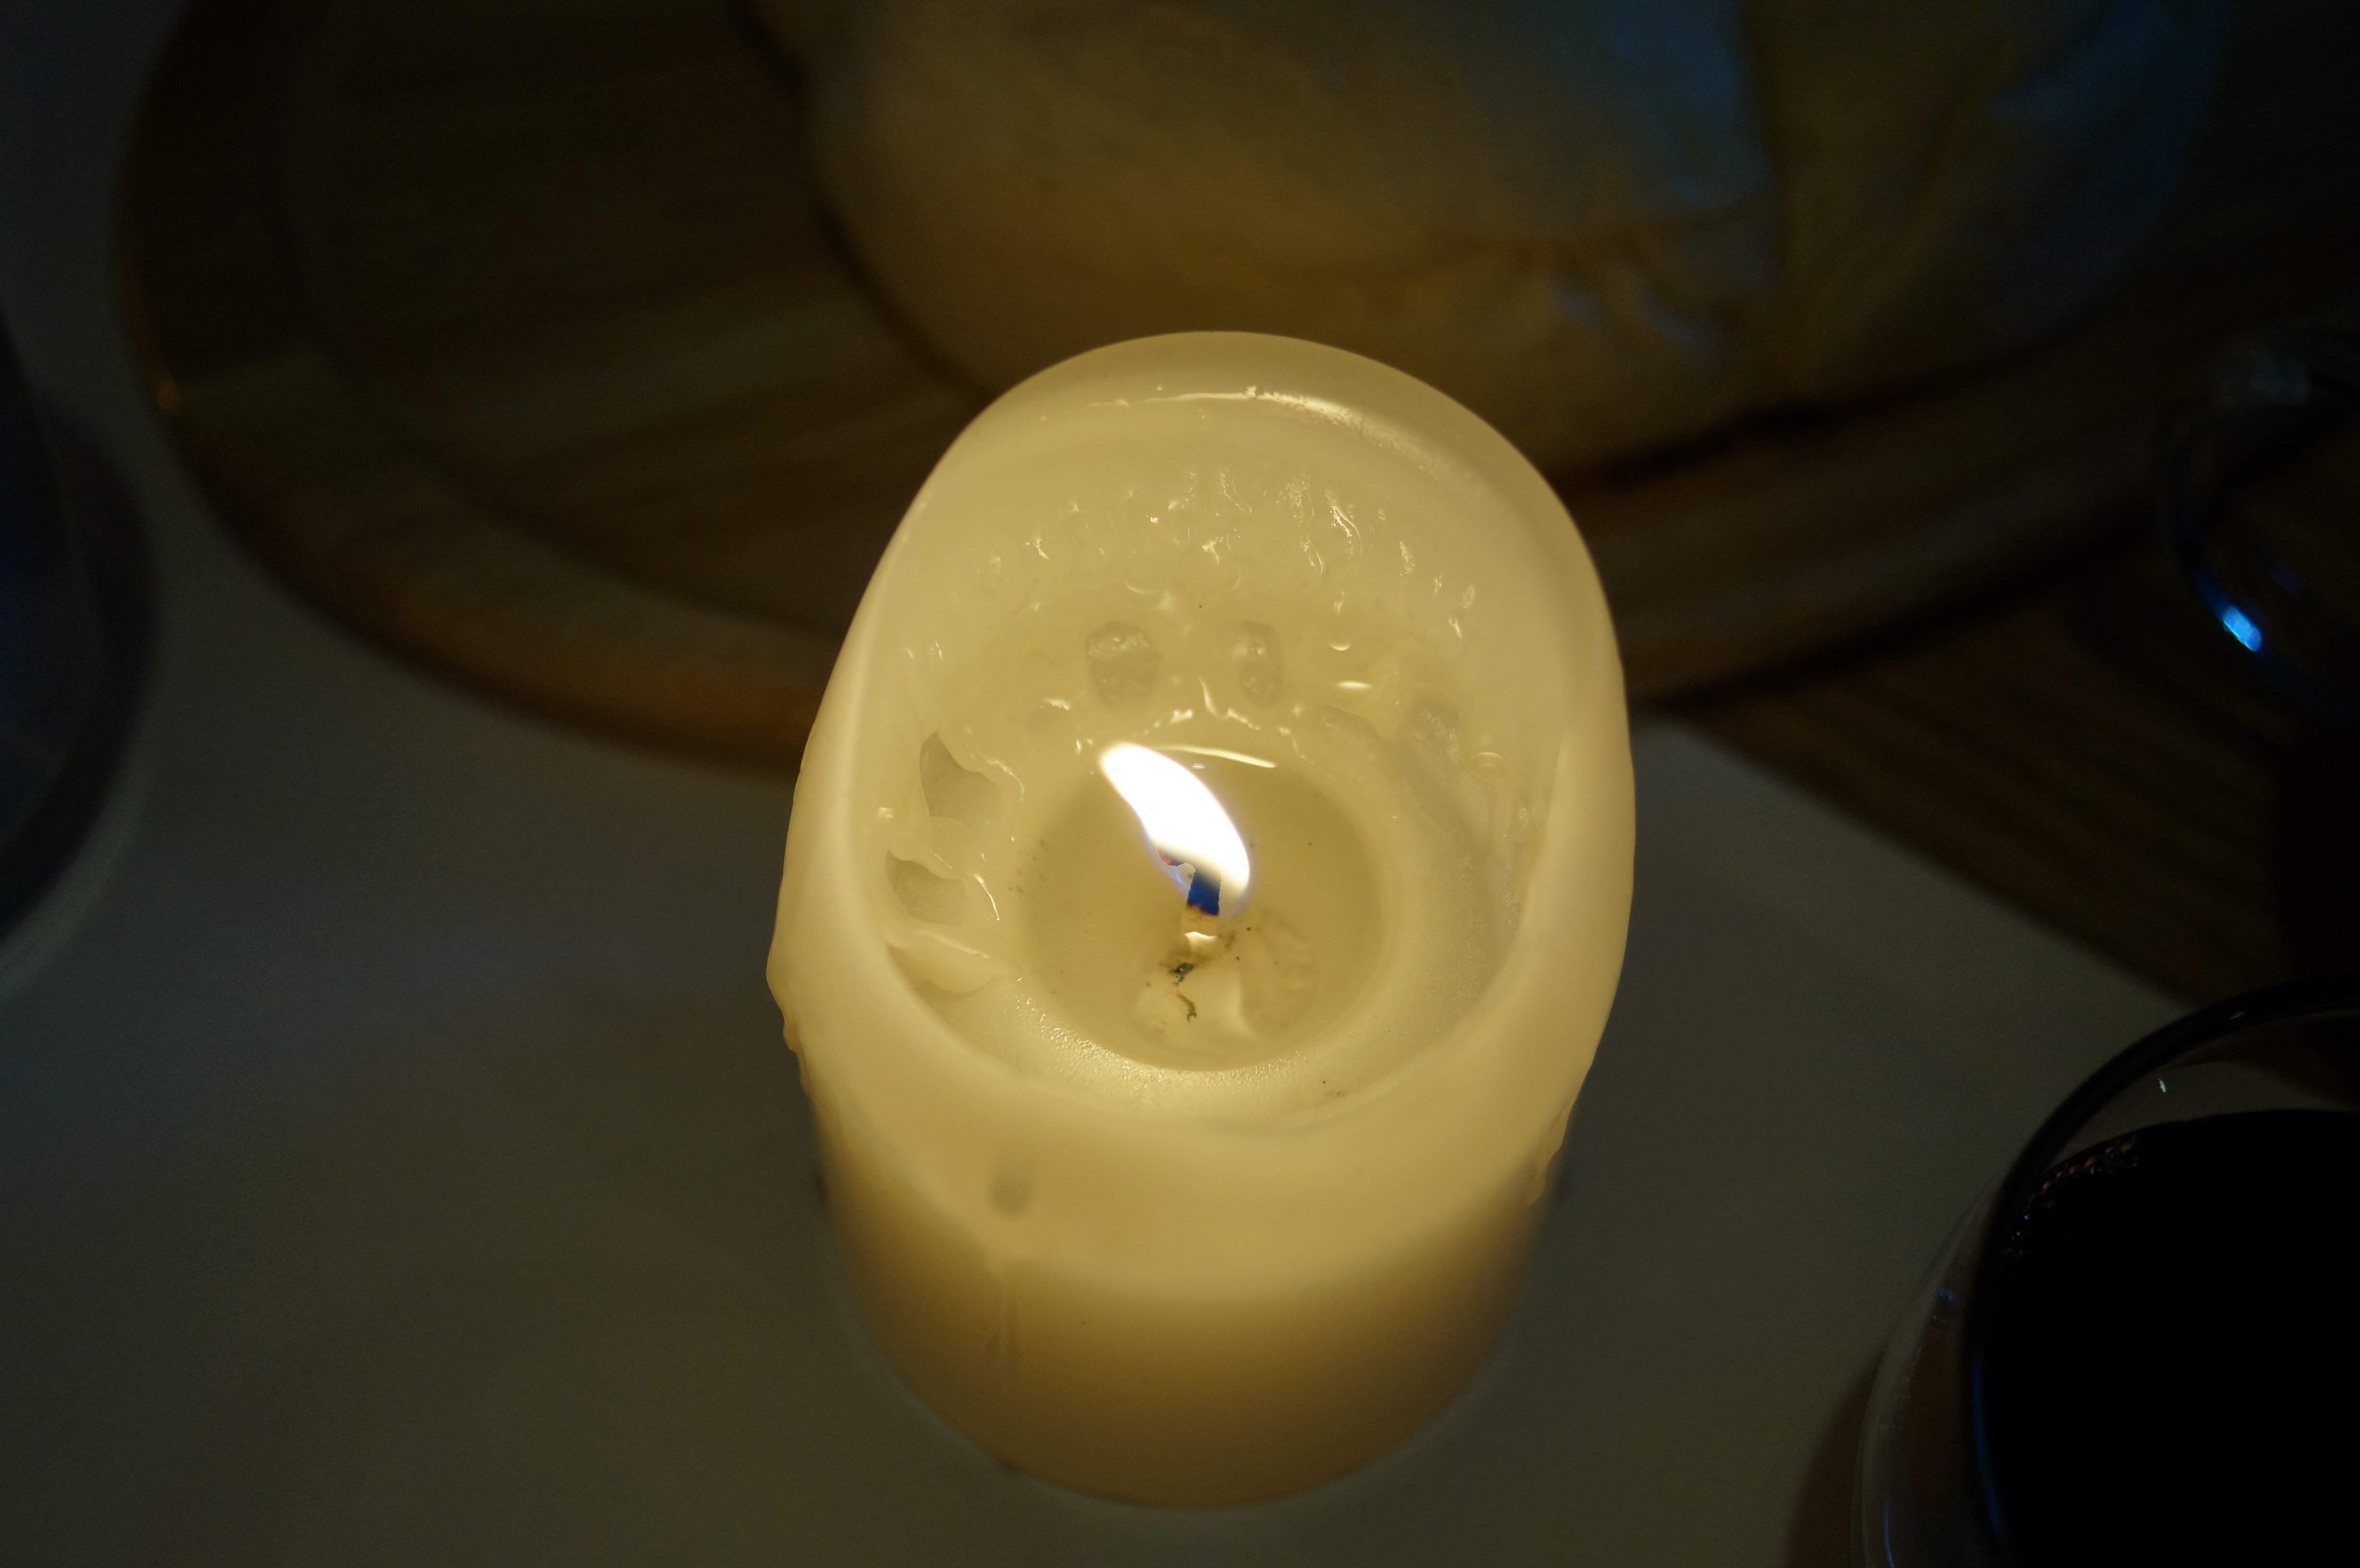
light, glowing, white, night, warm, glass, green, peace, calm, flame, fire, romance, glow, drink, yellow, candle, lighting, heat, burn, candles, burning, decorative, hot, shape, candlelight, wax, macro photography, candle light, incandescent light bulb